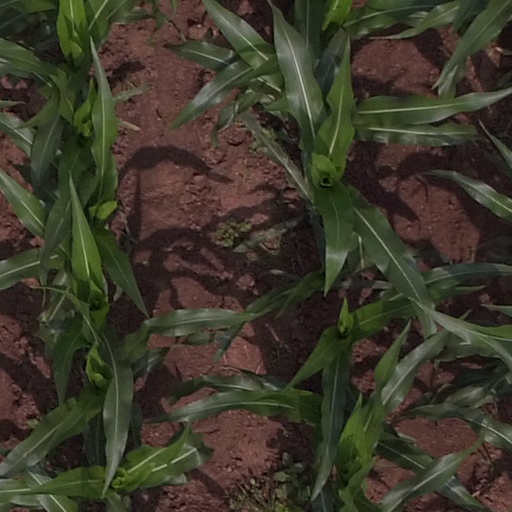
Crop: maize; corn